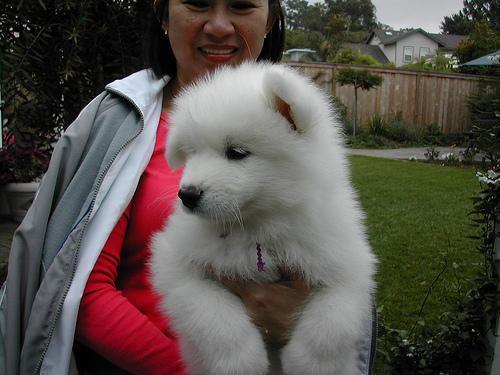
Samoyed